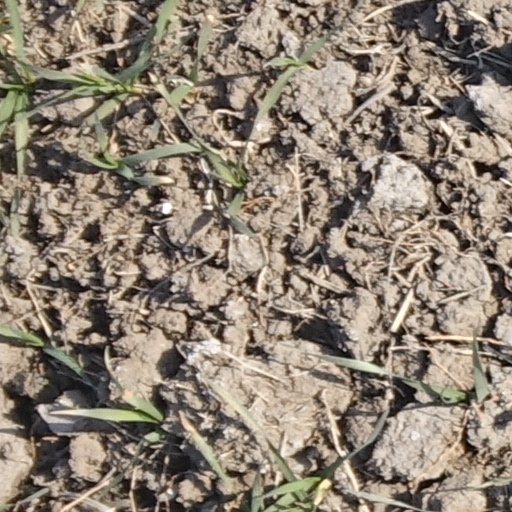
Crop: wheat